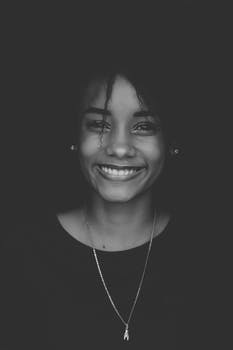
Label: No Watermark